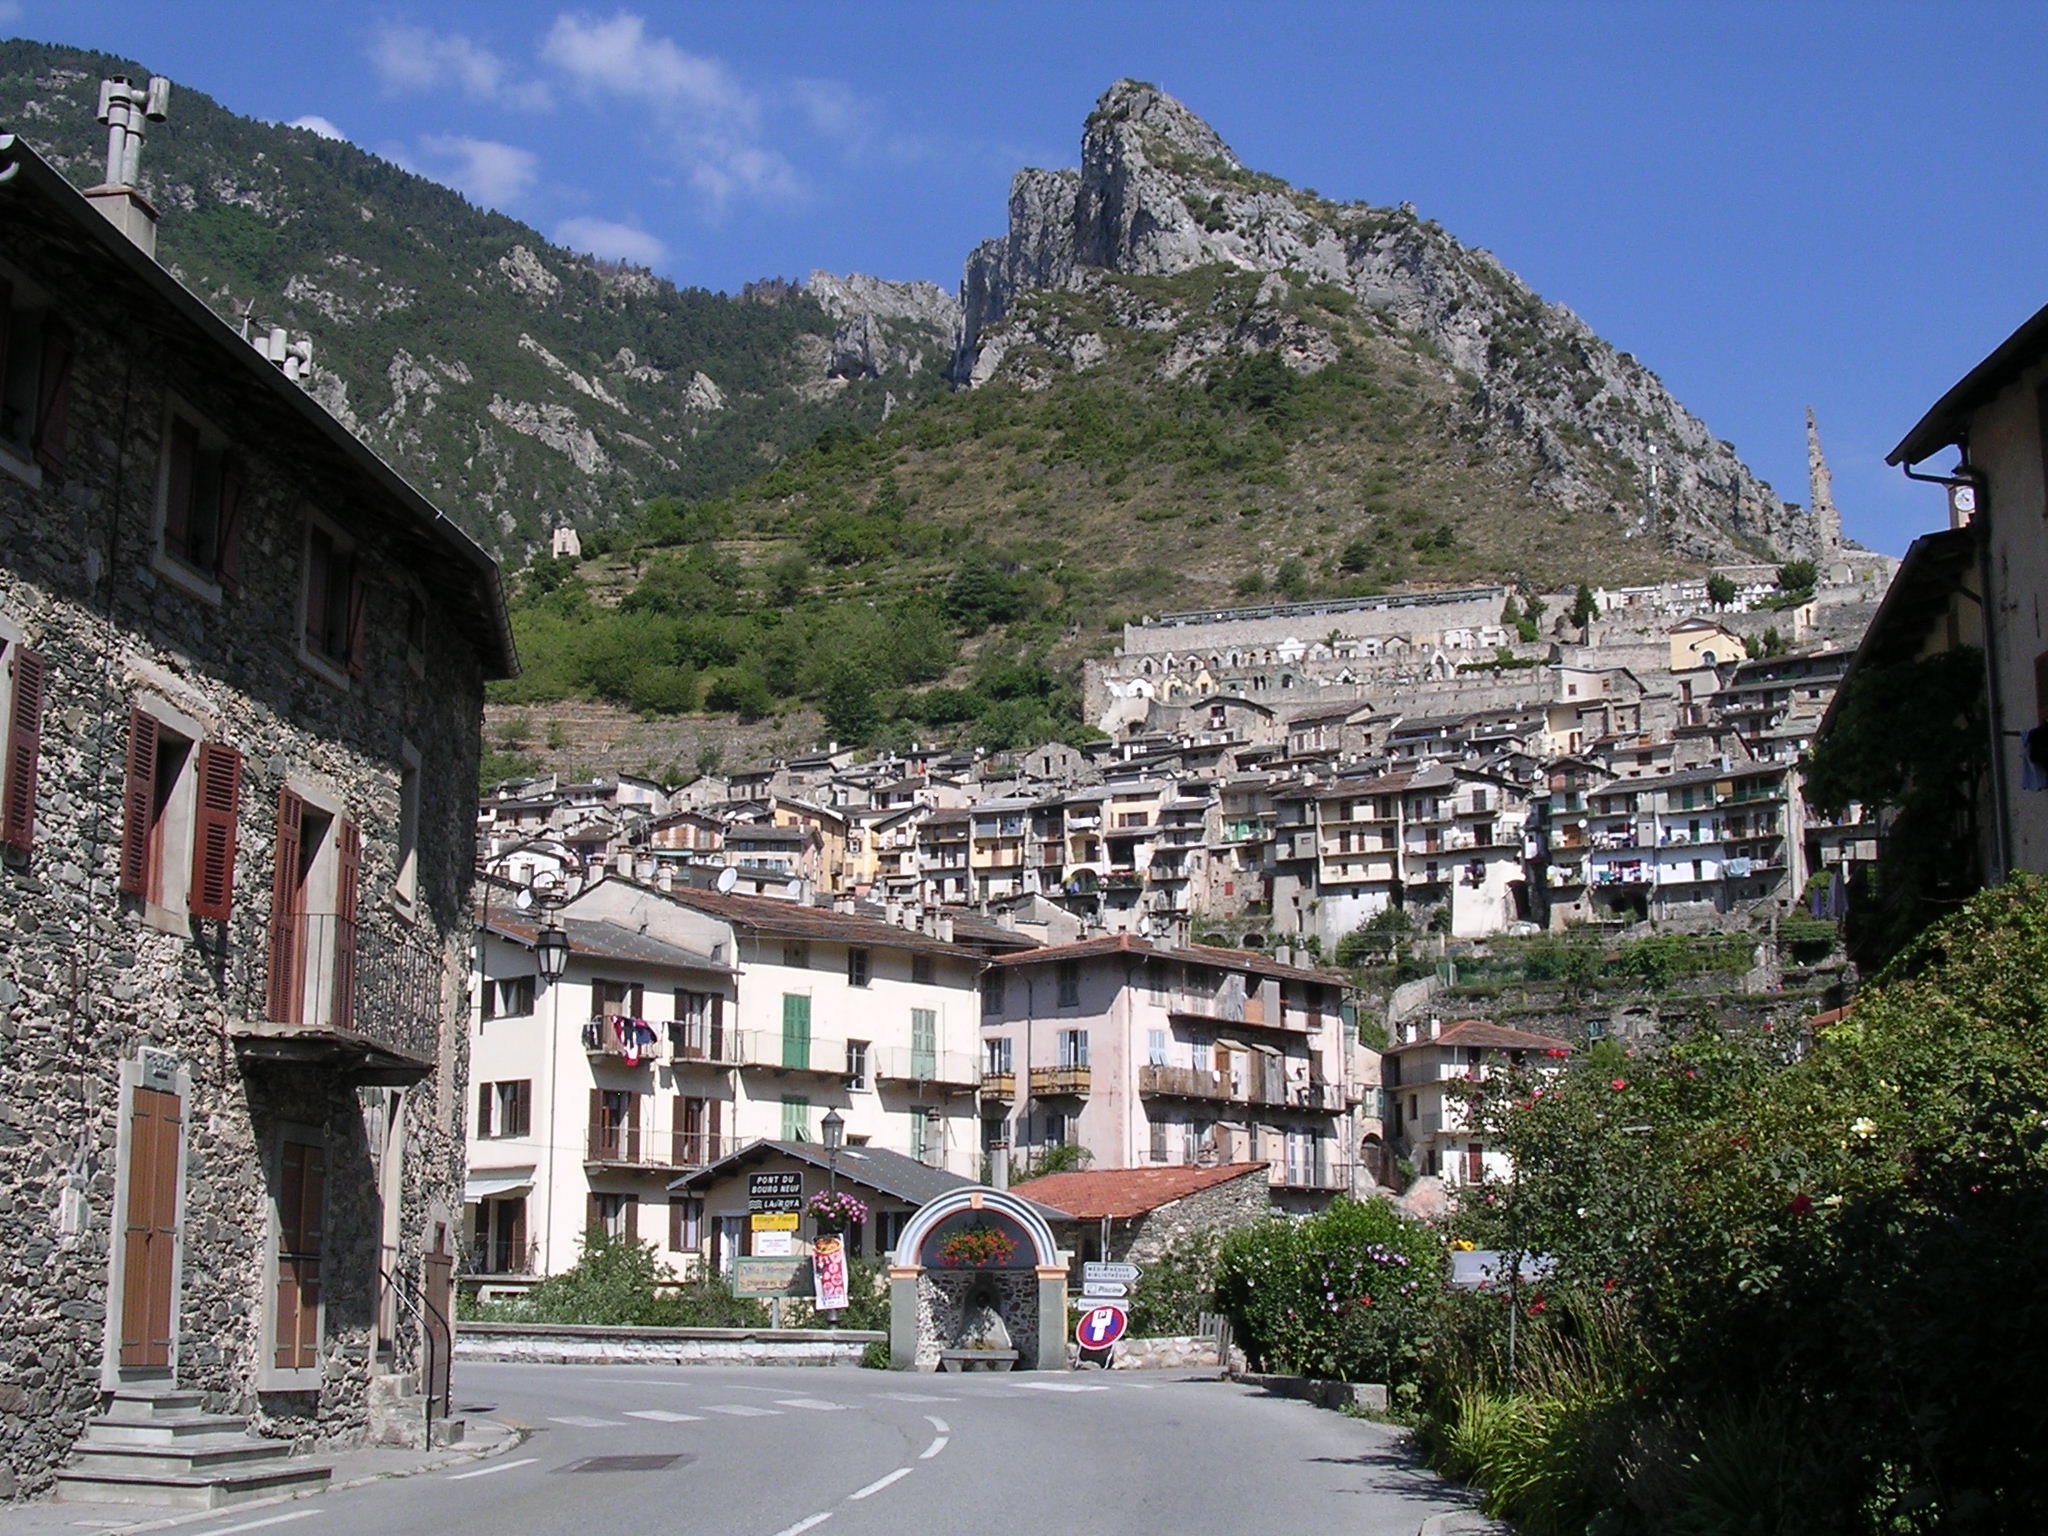
landscape, nature, mountain, town, mountain range, vacation, travel, village, france, tourism, blue sky, alps, monastery, perched, alpes maritimes, geographical feature, human settlement, tends, beautiful village, valley of wonders, park mercantour, tendency, beautiful town, mercantour park